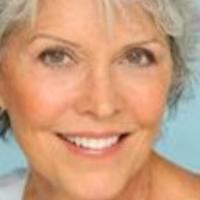
Age group: age 66-80